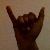
The image shows a hand gesture representing the letter 'Y' in Indian Sign Language.